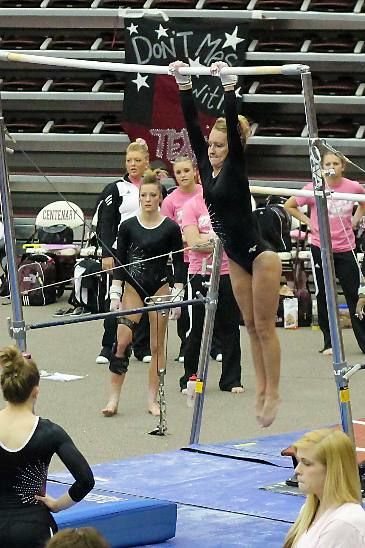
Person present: Yes